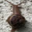
Label: snail